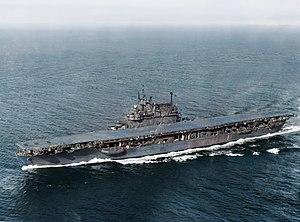
Le plan d'invasion de l'île de Guadalcanal prévoyait pour l'essentiel trois groupes navals majeurs. Deux d'entre eux étaient placés sous le commandement suprême du vice-amiral Frank J. Fletcher. Le premier de ces deux groupes navals, la Task Force NEGAT, commandé par le rear admiral Leigh Noyes était destiné à fournir l'appui aérien pour l'attaque. Cette Task Force se divisait en trois groupes aéronavals, organisés chacun autour d'un porte-avion différent.
L'histoire de l'United States Navy, marine militaire des États-Unis, se divise en deux grandes périodes : l'Old Navy, une flotte relativement petite mais respectée qui a apporté un grand nombre d'innovations comme l'utilisation des cuirassés durant la guerre de Sécession, et la nouvelle marine, la New Navy, résultat d'un effort de modernisation commencé dans les années 1880 et qui aboutit à la constitution de la plus grande marine au monde dans les années 1920.
Le USS Enterprise (CV-6), surnommé Big E, était le sixième porte-avions de la marine des États-Unis et le septième navire américain portant ce nom.